Kilkenny

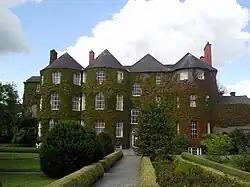
Butler House

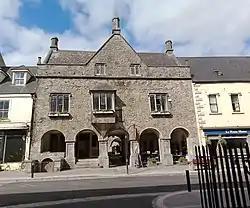
Rothe House on Parliament Street

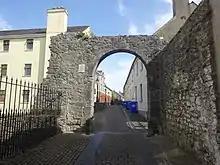
The Black Freren Gate, part of the medieval city walls

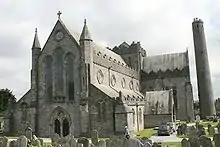
St. Canice's Cathedral

Kilkenny's architectural heritage is represented through a number of historical buildings and landmarks. Kilkenny is a well-preserved medieval town and is dominated by both Kilkenny Castle and St. Canice's Cathedral and round tower.